Views of Richard Dawkins

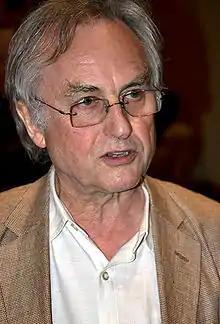
Richard Dawkins at the 35th American Atheists conference (2009)

Dawkins has also been critical of extreme Islam, while also indicating he has no great issue with the adherents of moderate Islam. Due to his views on Islamic extremism, Dawkins declared that "Islam is the greatest force for evil in the world today". In response, some commentators have accused Dawkins of Islamophobia.